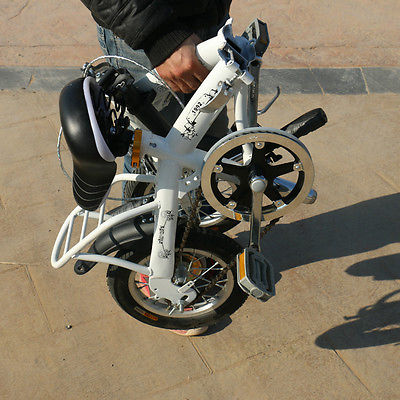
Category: bicycle